List of accolades received by RRR

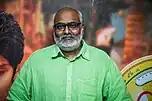
M. M. Keeravani and Chandrabose got widespread acclaim and received various accolades

"RRR" is a 2022 Indian Telugu-language epic action drama film directed by S. S. Rajamouli, who co-wrote the film with V. Vijayendra Prasad. It was produced by D. V. V. Danayya of DVV Entertainment. The film stars N. T. Rama Rao Jr., Ram Charan, Ajay Devgn, Alia Bhatt, Shriya Saran, Samuthirakani, Ray Stevenson, Alison Doody, and Olivia Morris.